Alexandre Vattemare

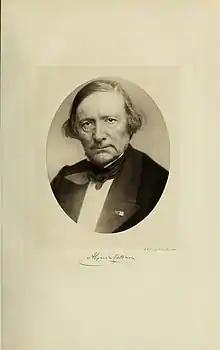
Photo of Alexandre Vattemare in "The Public Library of the city of Boston: a history" by Horace G. Wadlin, 1910, 1911

Nicolas Marie Alexandre Vattemare (1796 in Paris – 1864), also known under the stage name Monsieur Alexandre, was a French ventriloquist and philanthropist who created the first international system for the exchange of items among libraries and museums.